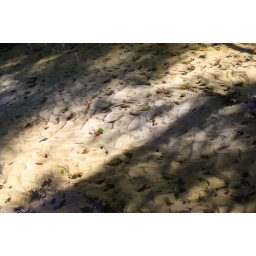
Loved the light and the designs the water left in the sand